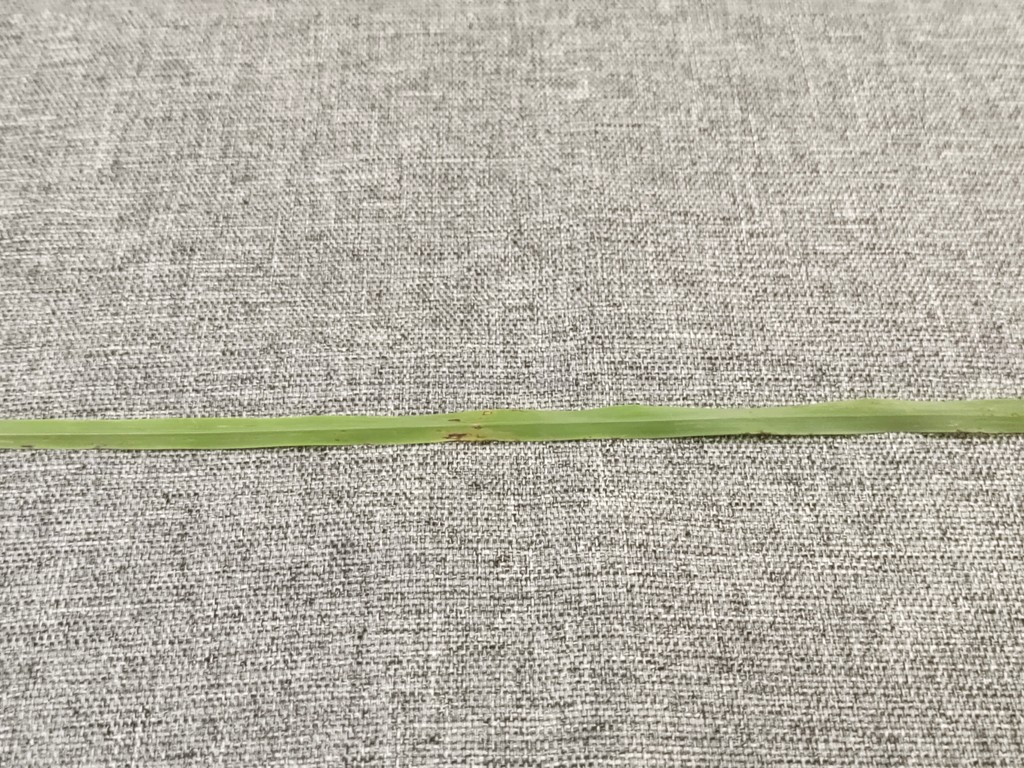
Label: Unhealthy